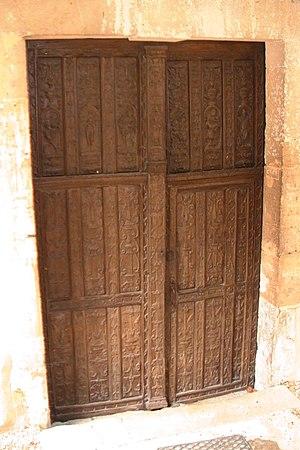
Eglise Saint-Georges d'Aubevoye - porte à double vantail en bois sculpté - datée de 1547
L'église Saint-Georges située à Aubevoye est dédiée à saint Georges, martyr du IVᵉ siècle, saint patron de la chevalerie.